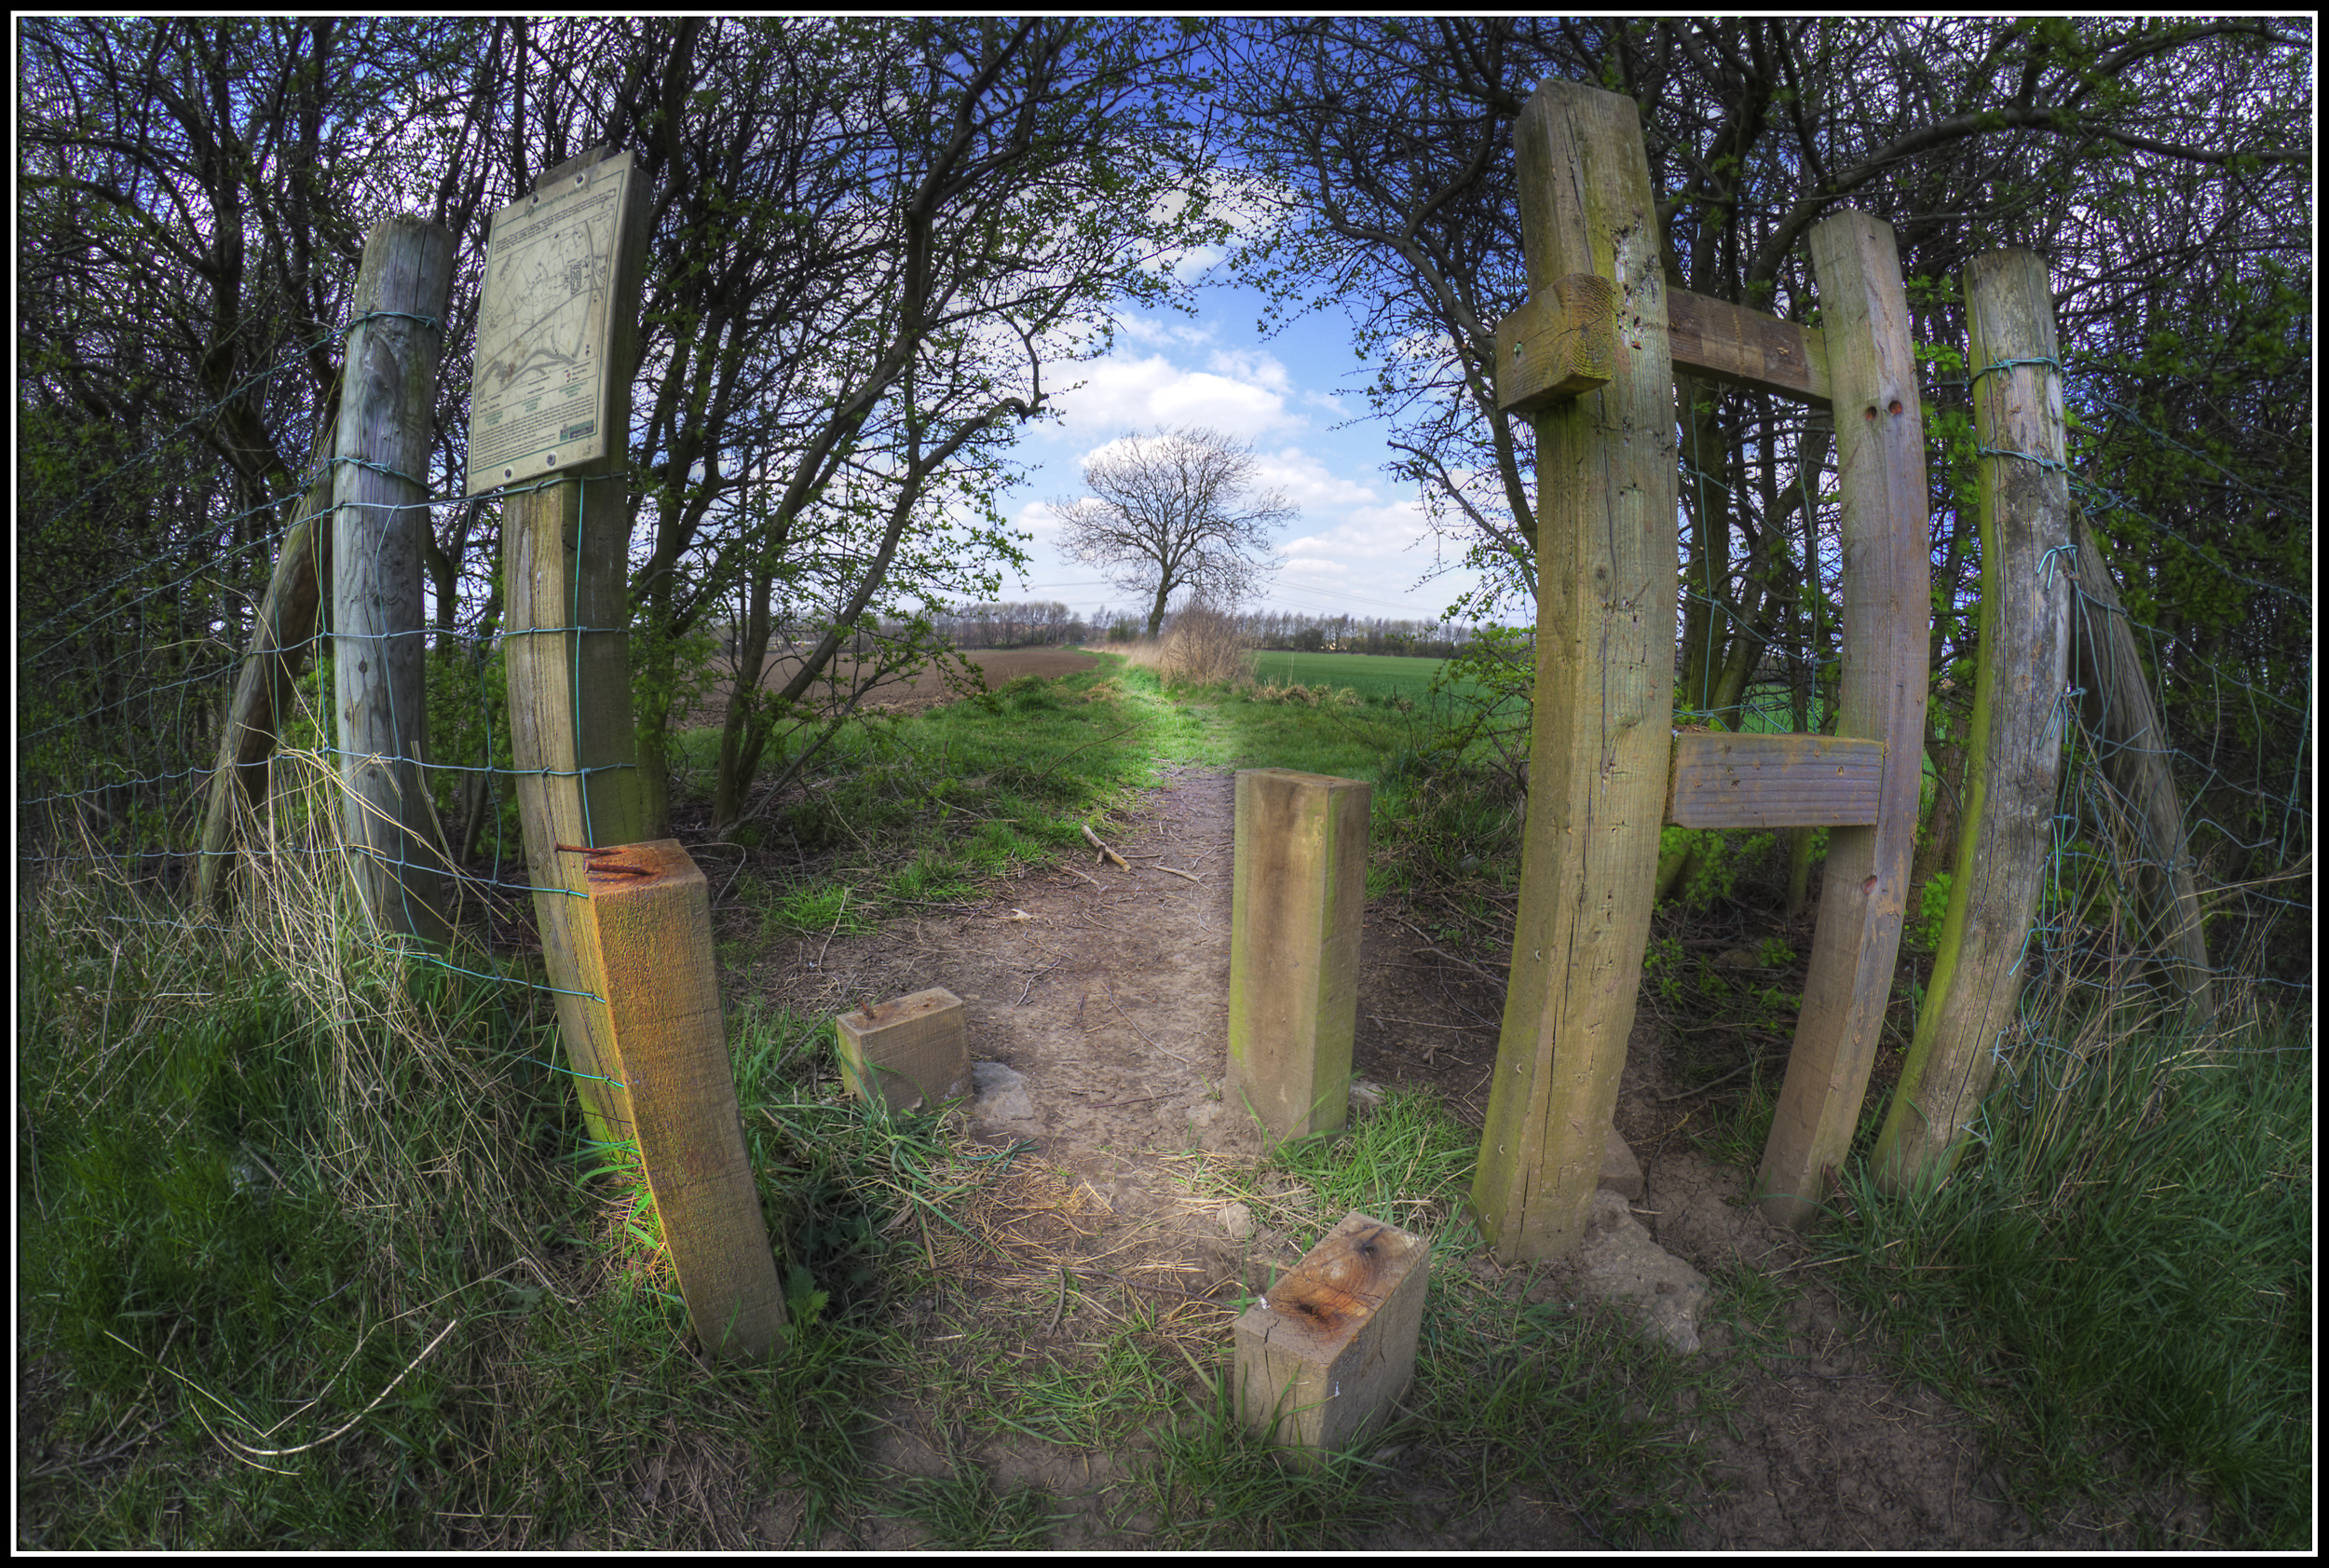
tree, forest, path, grass, fence, post, sky, hiking, lawn, countryside, house, canal, walk, trek, rural, green, backyard, blue, garden, gate, waterway, trees, fisheye, pentax, style, wakefield, woodland, habitat, yard, stanley, k5, bottomboat, rural area, outdoor structure